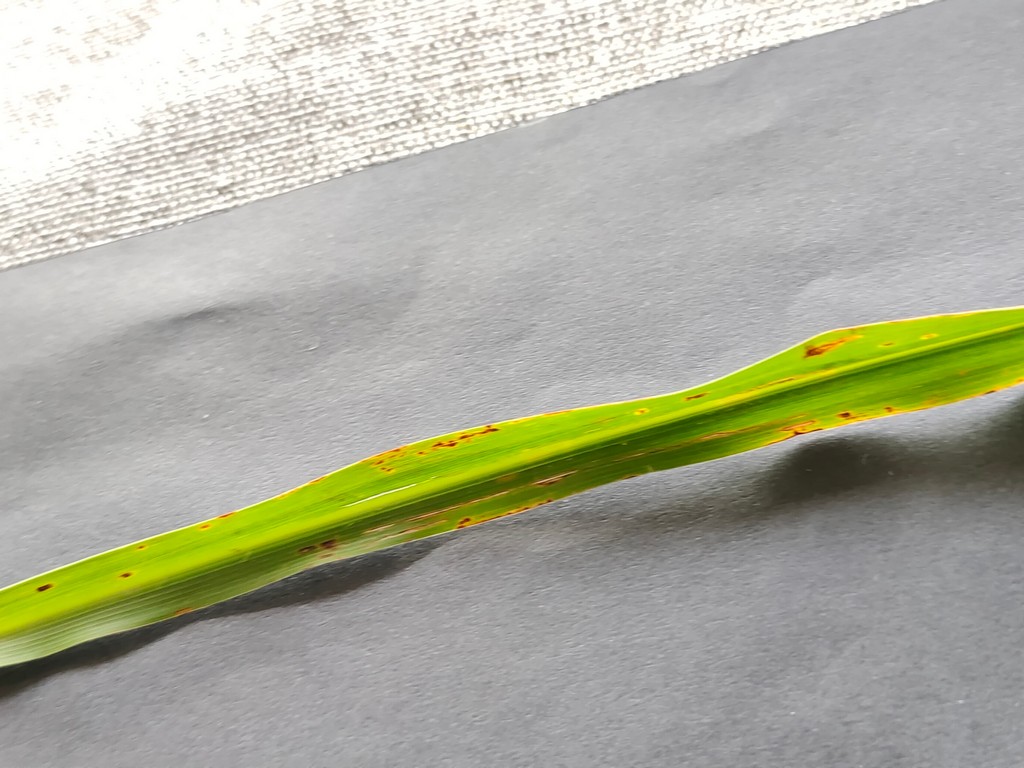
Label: Unhealthy